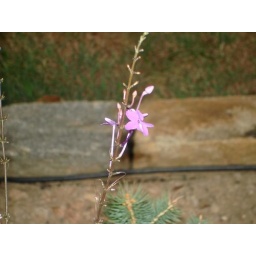
This is the flower of the unknown plant seen in my other photos.